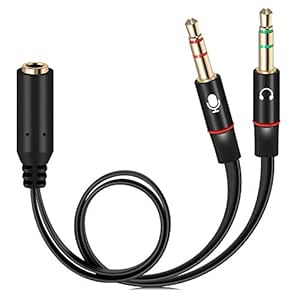
Sounce Gold Plated 3.5 mm Headphone Splitter for Computer 2 Male to 1 Female 3.5mm Headphone Mic Audio Y Splitter Cable Smartphone Headset to PC Adapter – (Black
Category: Electronics
Price: 120 (list price: 999)
Rating: 3.9 (6,491 ratings)
About this product: WIDE-RANGING USE: The cable features one 3.5mm Female and two 3.5mm Male connectors, enabling you to connect a 4-position headset with Audio and Microphone input to your PC or Laptop.|PURE ESSENTIALS: 24K gold-plated contacts, pure metal housing, strong nylon-braided exterior, secure-fit design, and oxygen-free copper wiring,to ensure to present.|SUPERB PERFORMANCE: Connect a 4-position headset to a computer that has separate microphone and audio ports. metallic housing which makes it easily survive everyday usage.|STRONG BRAIDED EXTERIOR : Creates a durable design. It’s our first time to use fishing-wire-kind materials braiding with audio cables for maximum protection.|QUALITY: The jack itself has additional insulation which helps in the durability of the product during multiple plug-in and plug-out maneuvers and keeps the interference to minimum.